Ukiyo-e

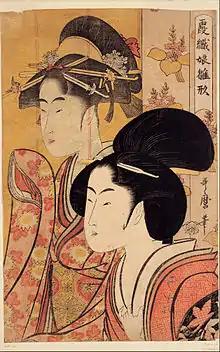
"Two Beauties with Bamboo"Utamaro,

While the late 18th century saw hard economic times, ukiyo-e saw a peak in quantity and quality of works, particularly during the Kansei era (1789–1791). The ukiyo-e of the period of the Kansei Reforms brought about a focus on beauty and harmony that collapsed into decadence and disharmony in the next century as the reforms broke down and tensions rose, culminating in the Meiji Restoration of 1868.